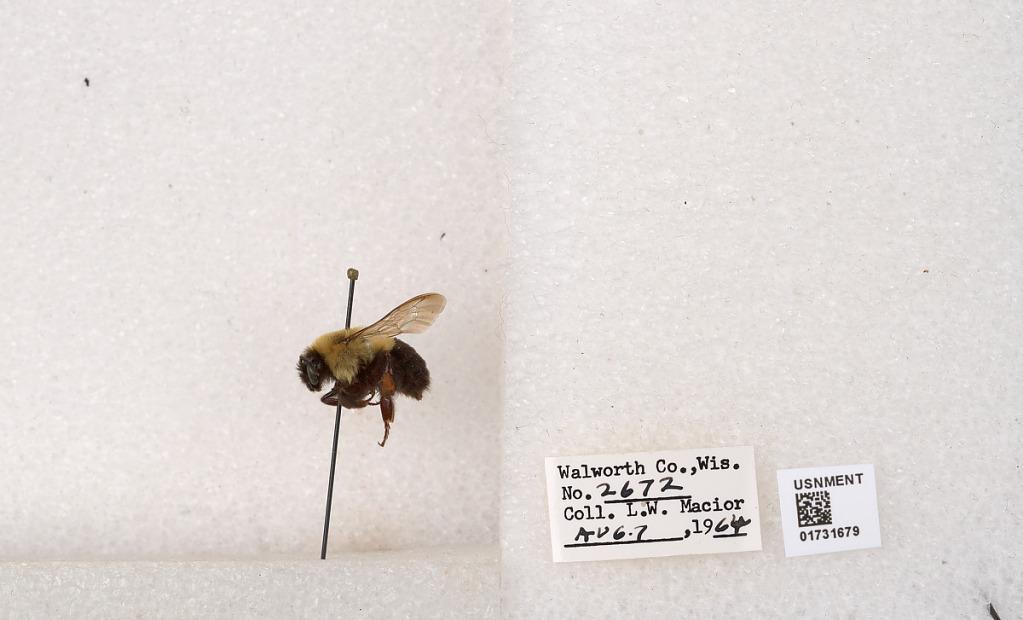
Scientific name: Bombus impatiens Cresson
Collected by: L. Macior
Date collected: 1964-8-7
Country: United States
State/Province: Wisconsin
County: Walworth
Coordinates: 42.6685, -88.5419